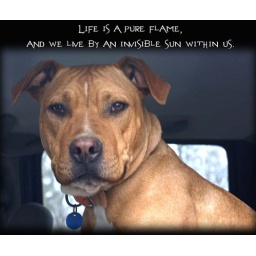
A dog teaches a boy fidelity, perseverance, and to turn around three times before lying down